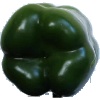
Label: green_pepper